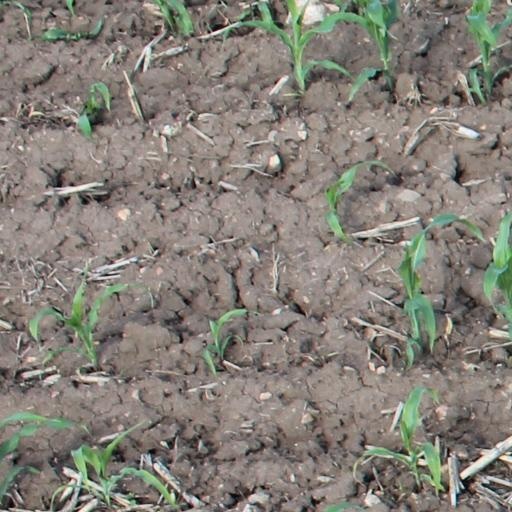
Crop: maize; corn